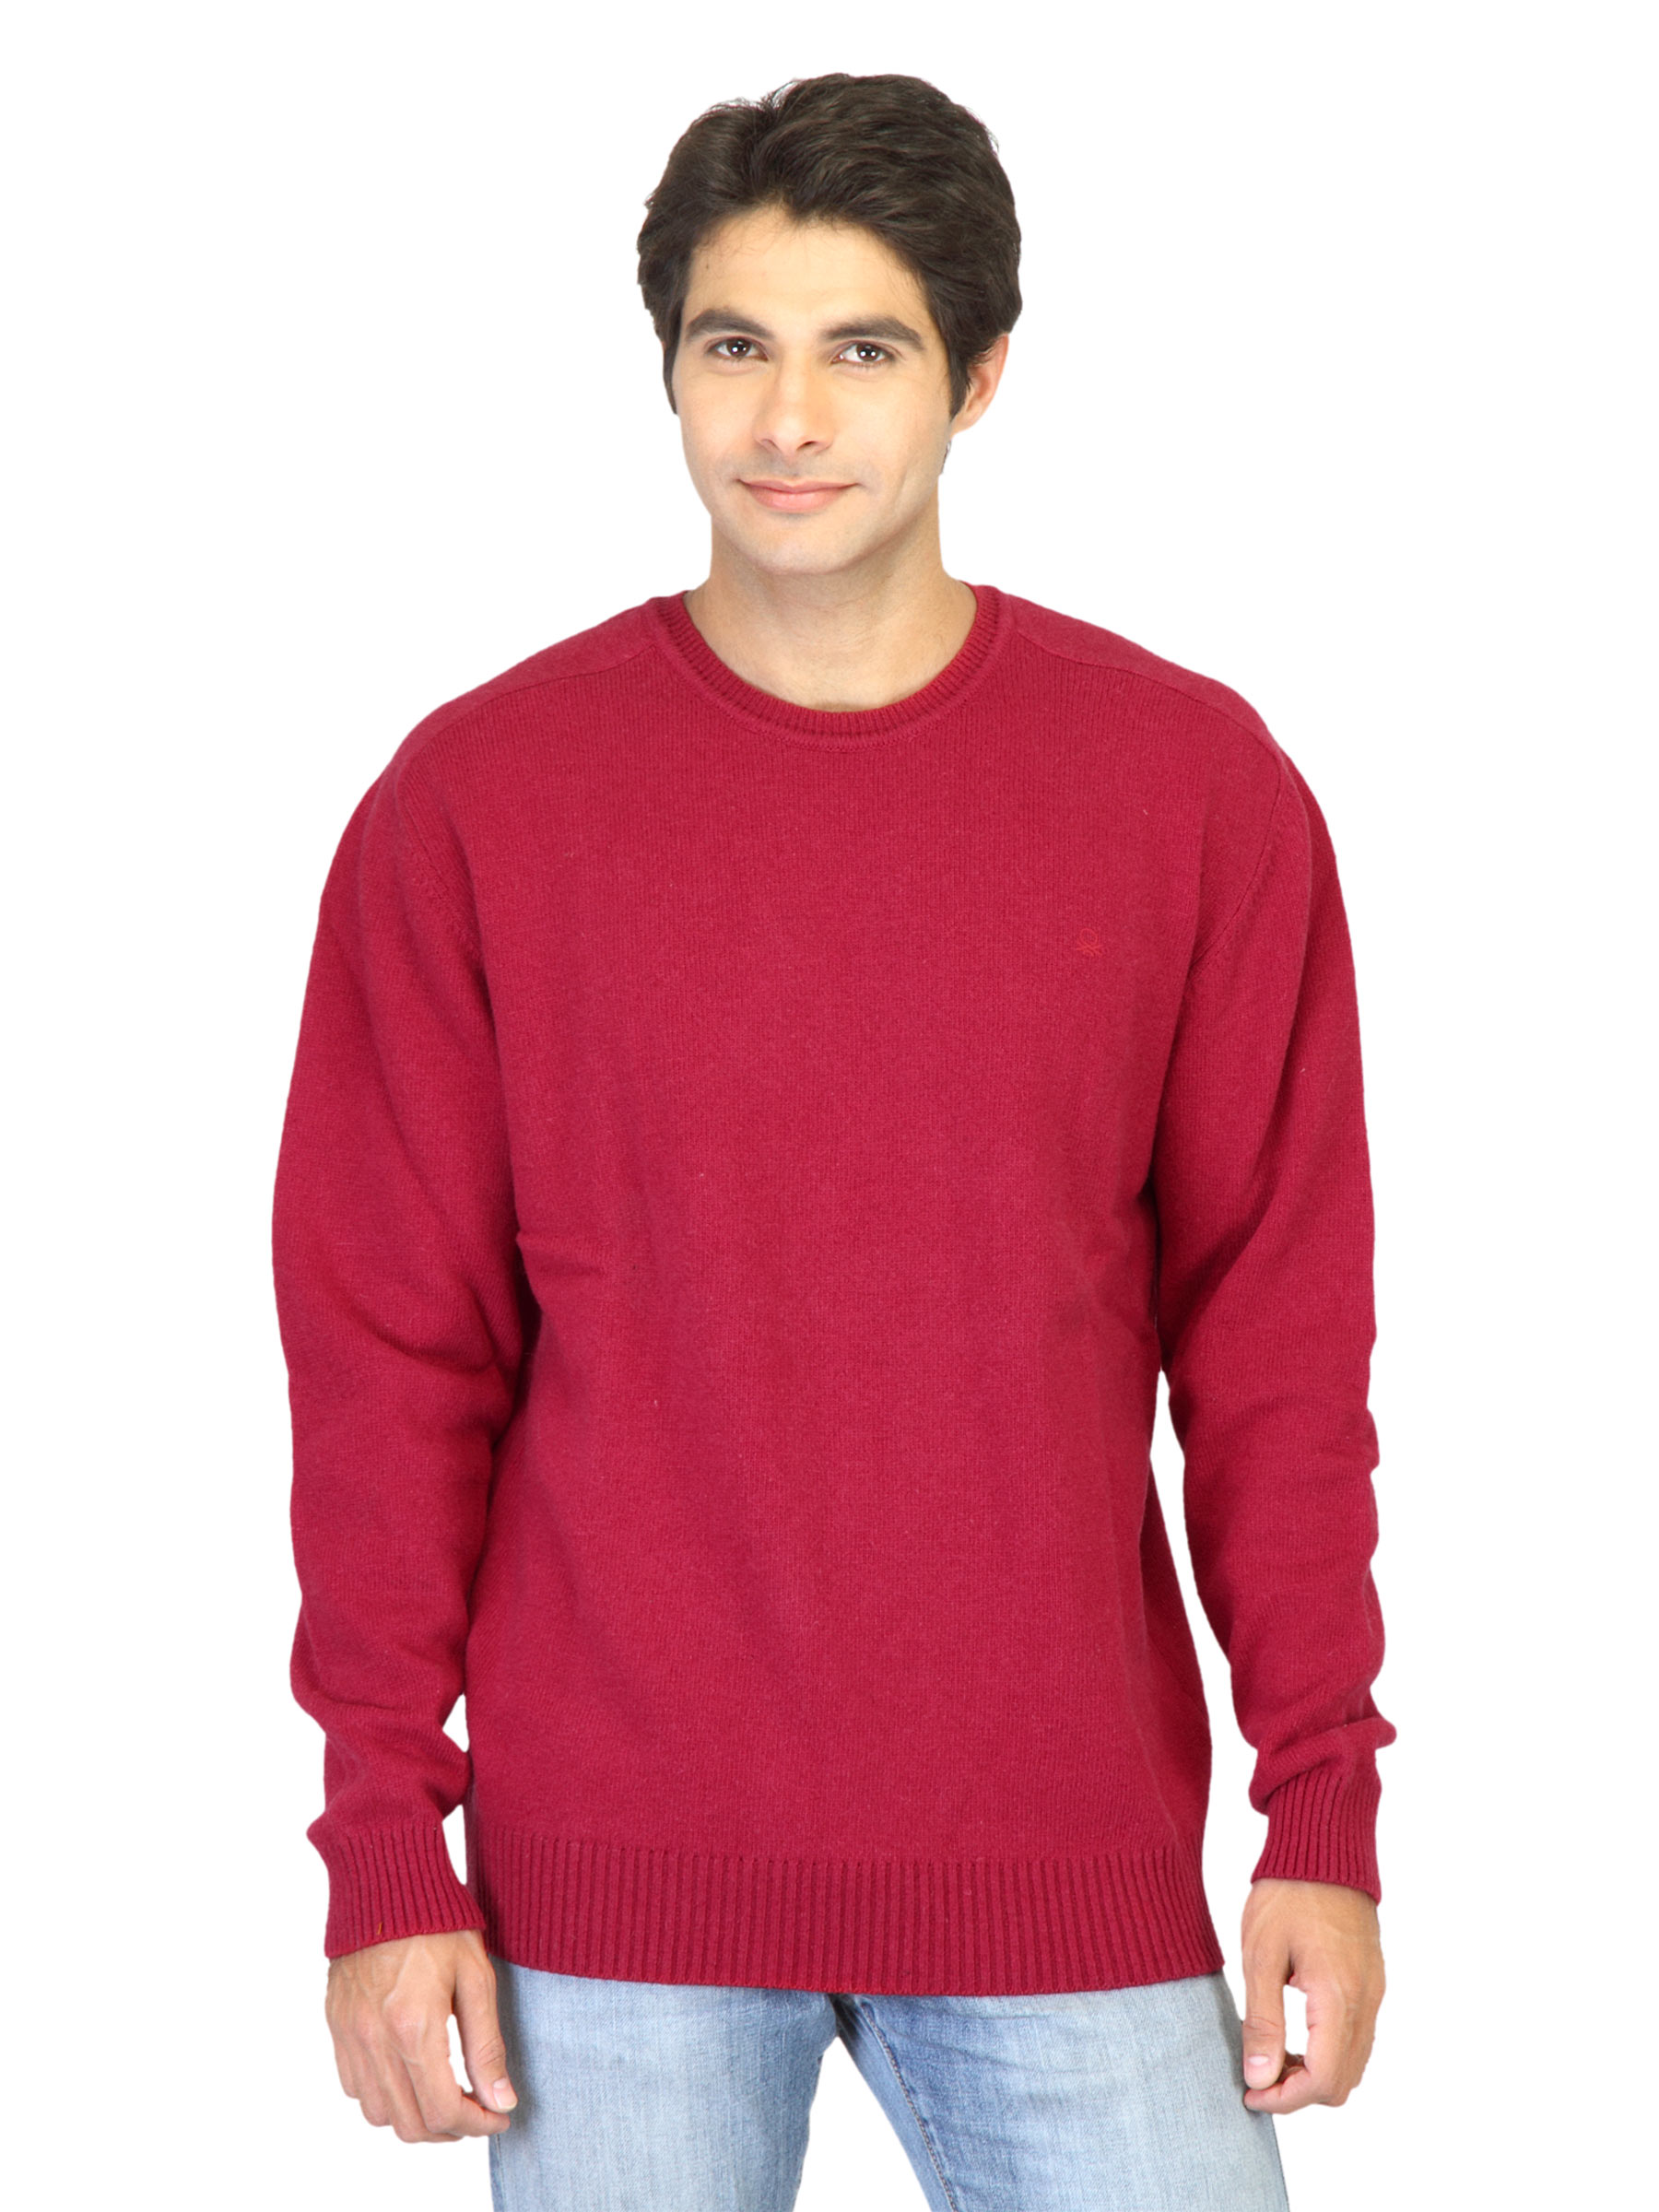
United Colors of Benetton Men Red Sweater
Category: Apparel / Topwear / Sweaters
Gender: Men
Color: Red
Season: Fall 2011
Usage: Casual